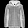
Label: Coat